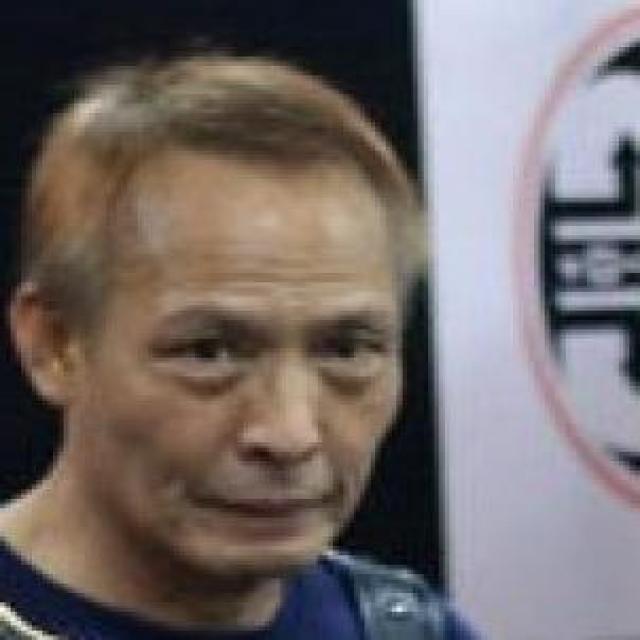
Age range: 45-64